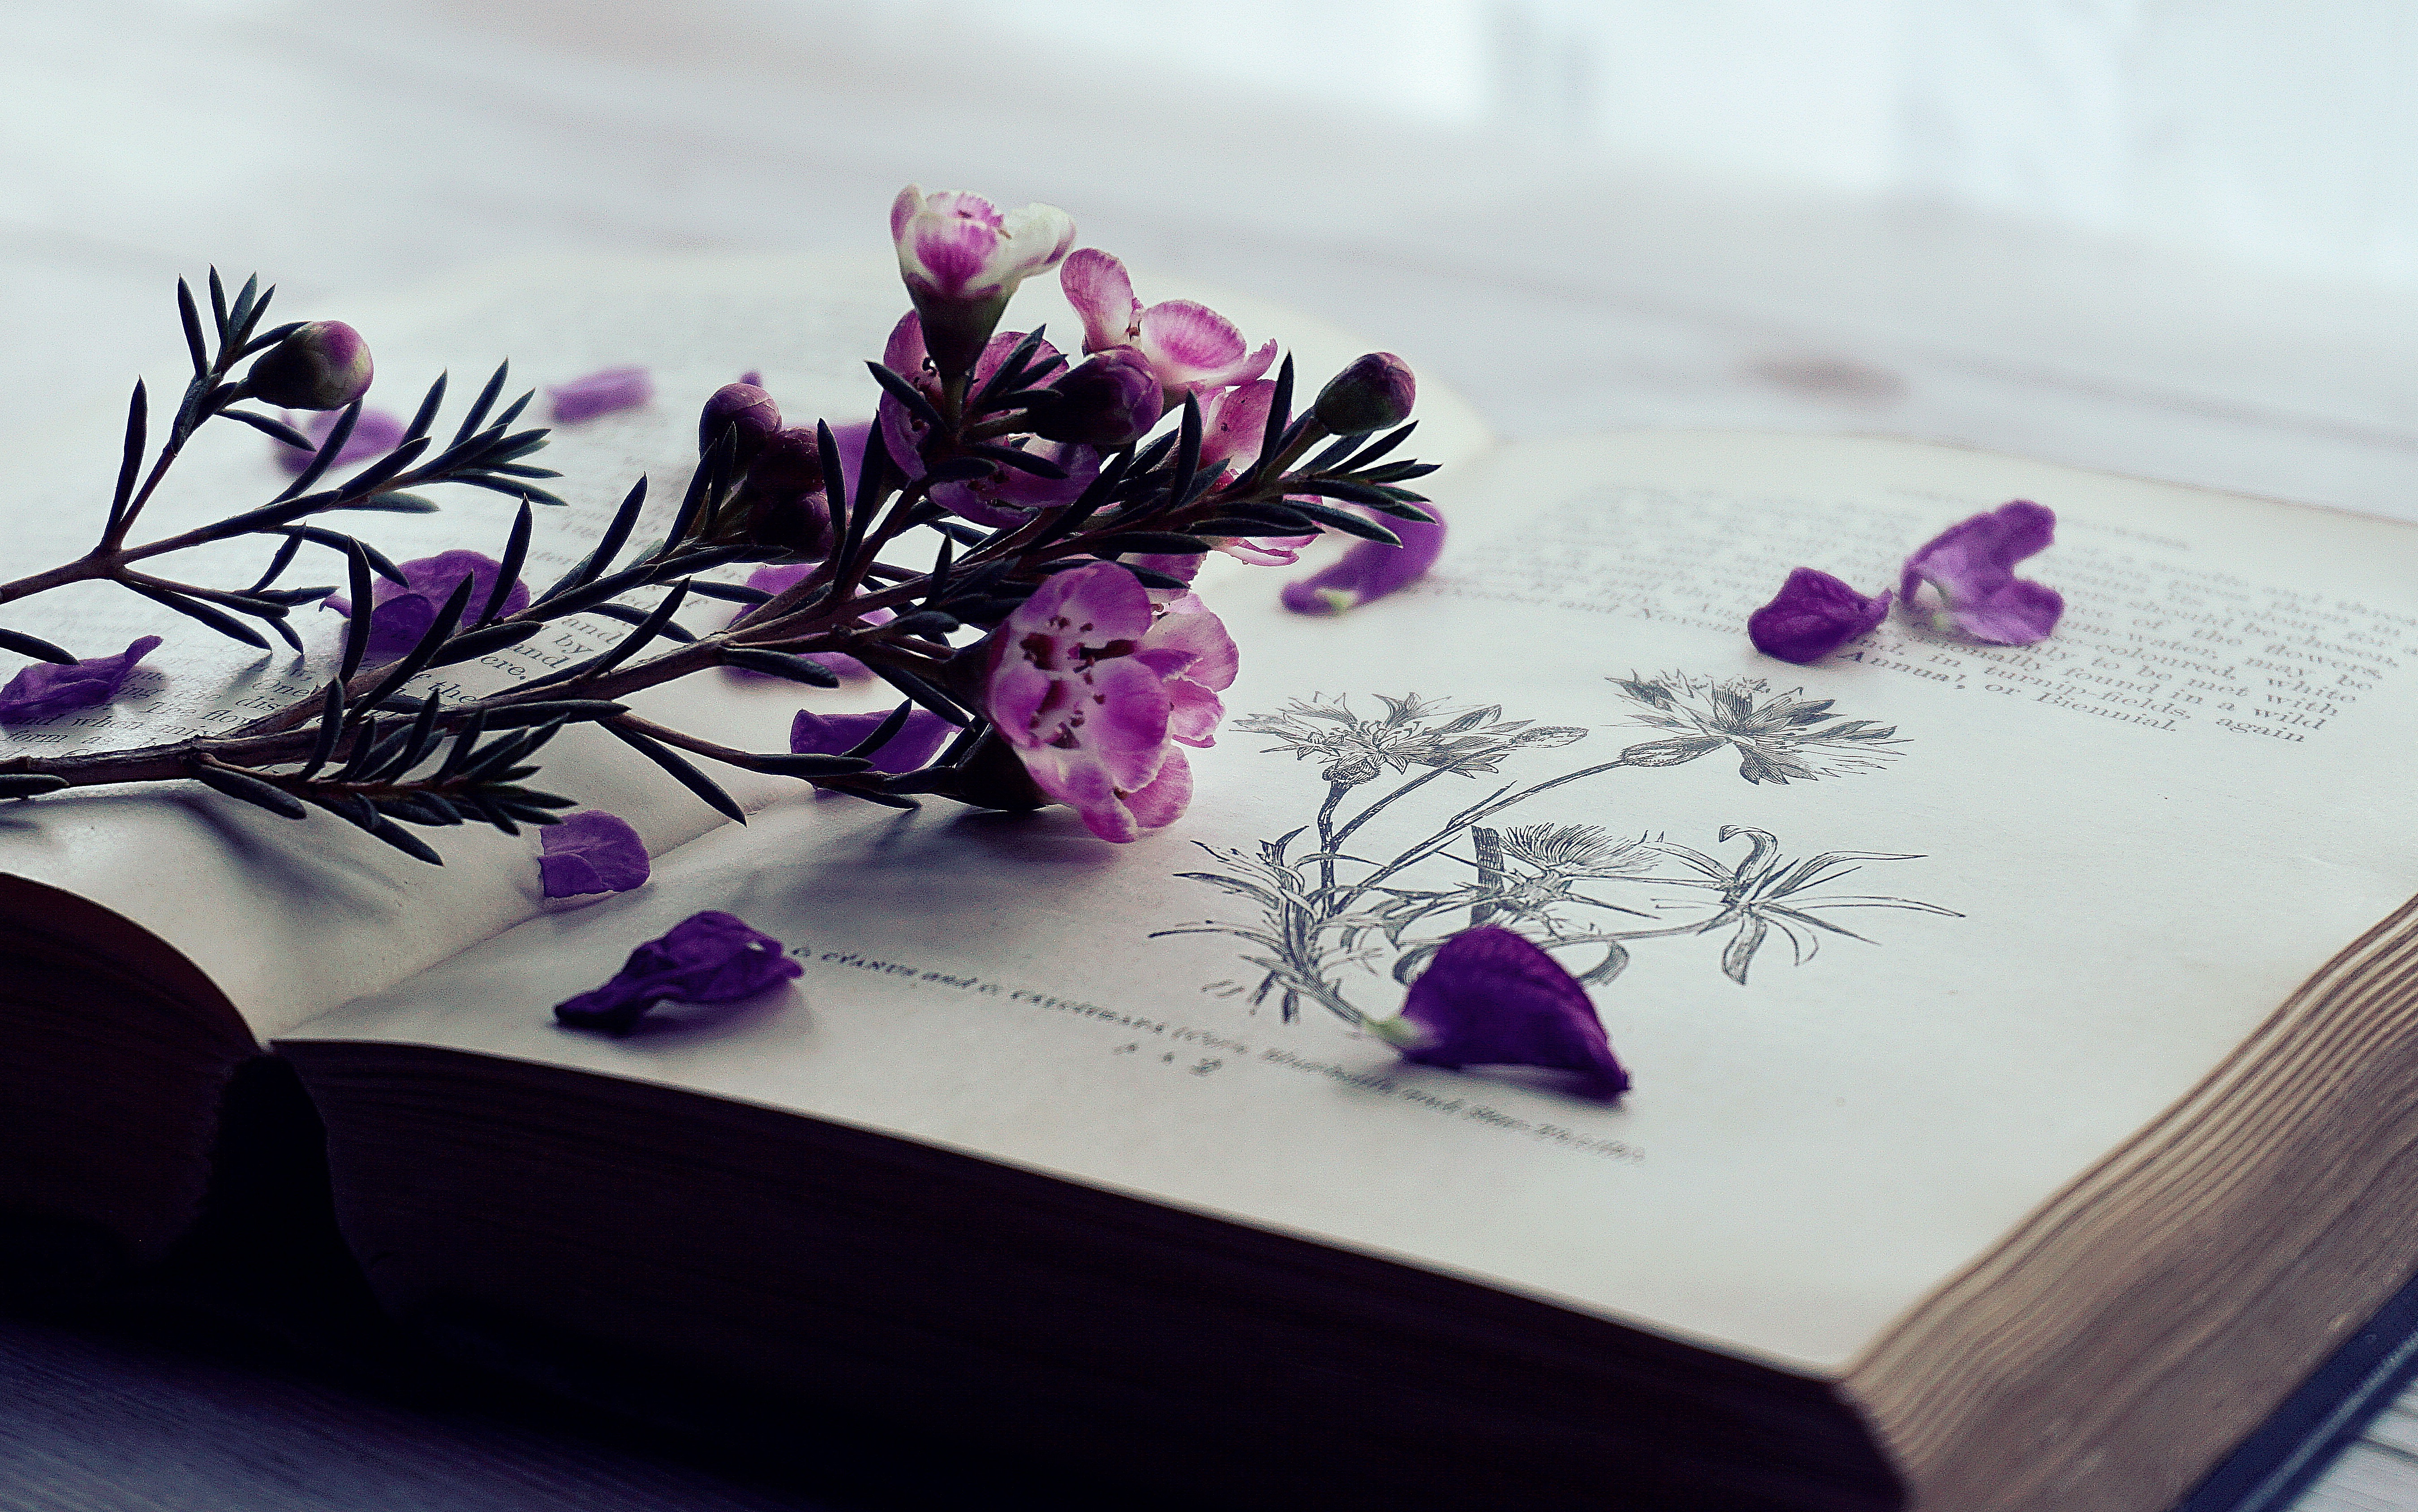
purple, flower, violet, lilac, plant, still life photography, ikebana, spring, petal, still life, flowering plant, viola, table, violet family, branch, cut flowers, herbaceous plant, floral design, artificial flower, floristry, tray